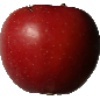
Label: Apple Braeburn 1